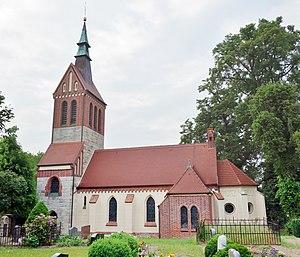
Vue du sud de l'église de Uetz, ville de Potsdam, arrondissement Pays de la Havel, état fédéral de Brandebourg, Allemagne Object location52°